Eaden Lilley

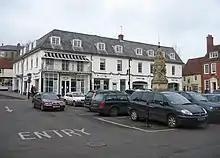
Eaden Lilley branch in Saffron Walden, 2009

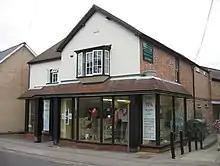
Eaden Lilley branch in Great Shelford, 2008

Eaden Lilley was a small chain of department stores that started in Cambridge.